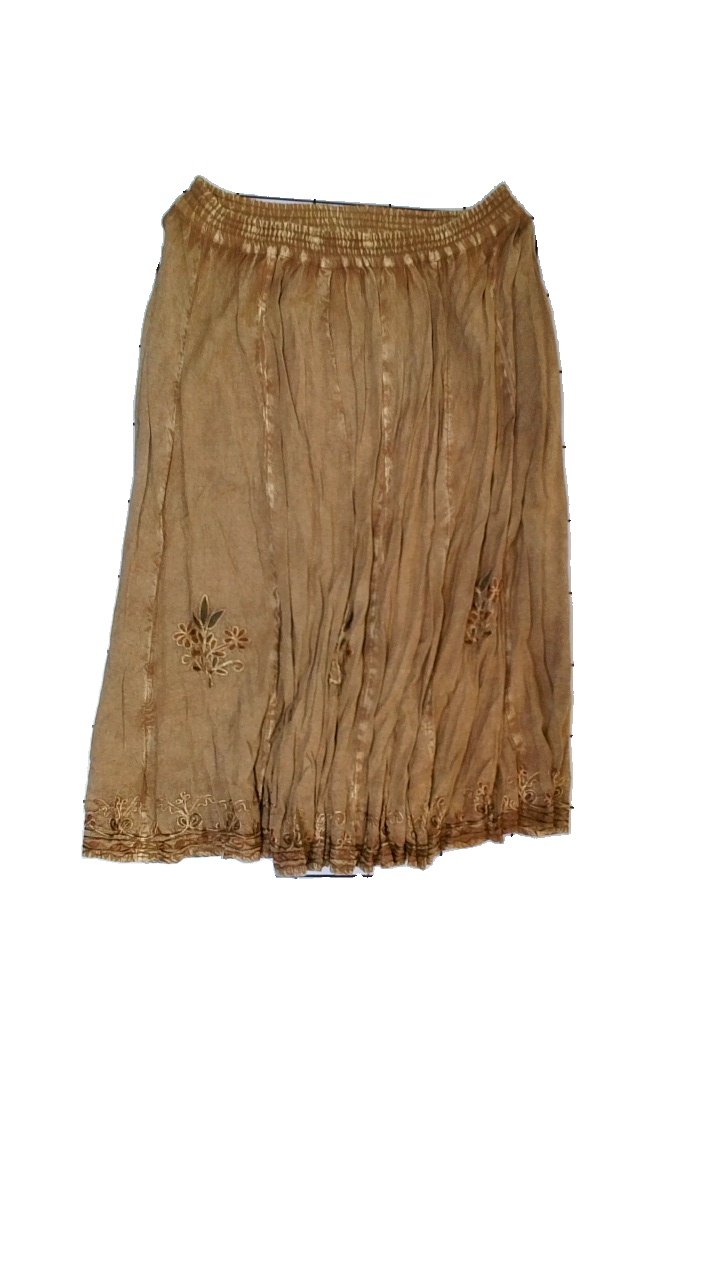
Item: Skirt (Ladies)
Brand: Missing
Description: Lång kjol med broderi tryck
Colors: Brown, Green
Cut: Regular
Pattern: Embroidered
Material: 100% viskos
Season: All
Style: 70s
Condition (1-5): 5
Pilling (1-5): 5
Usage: Reuse
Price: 50-100